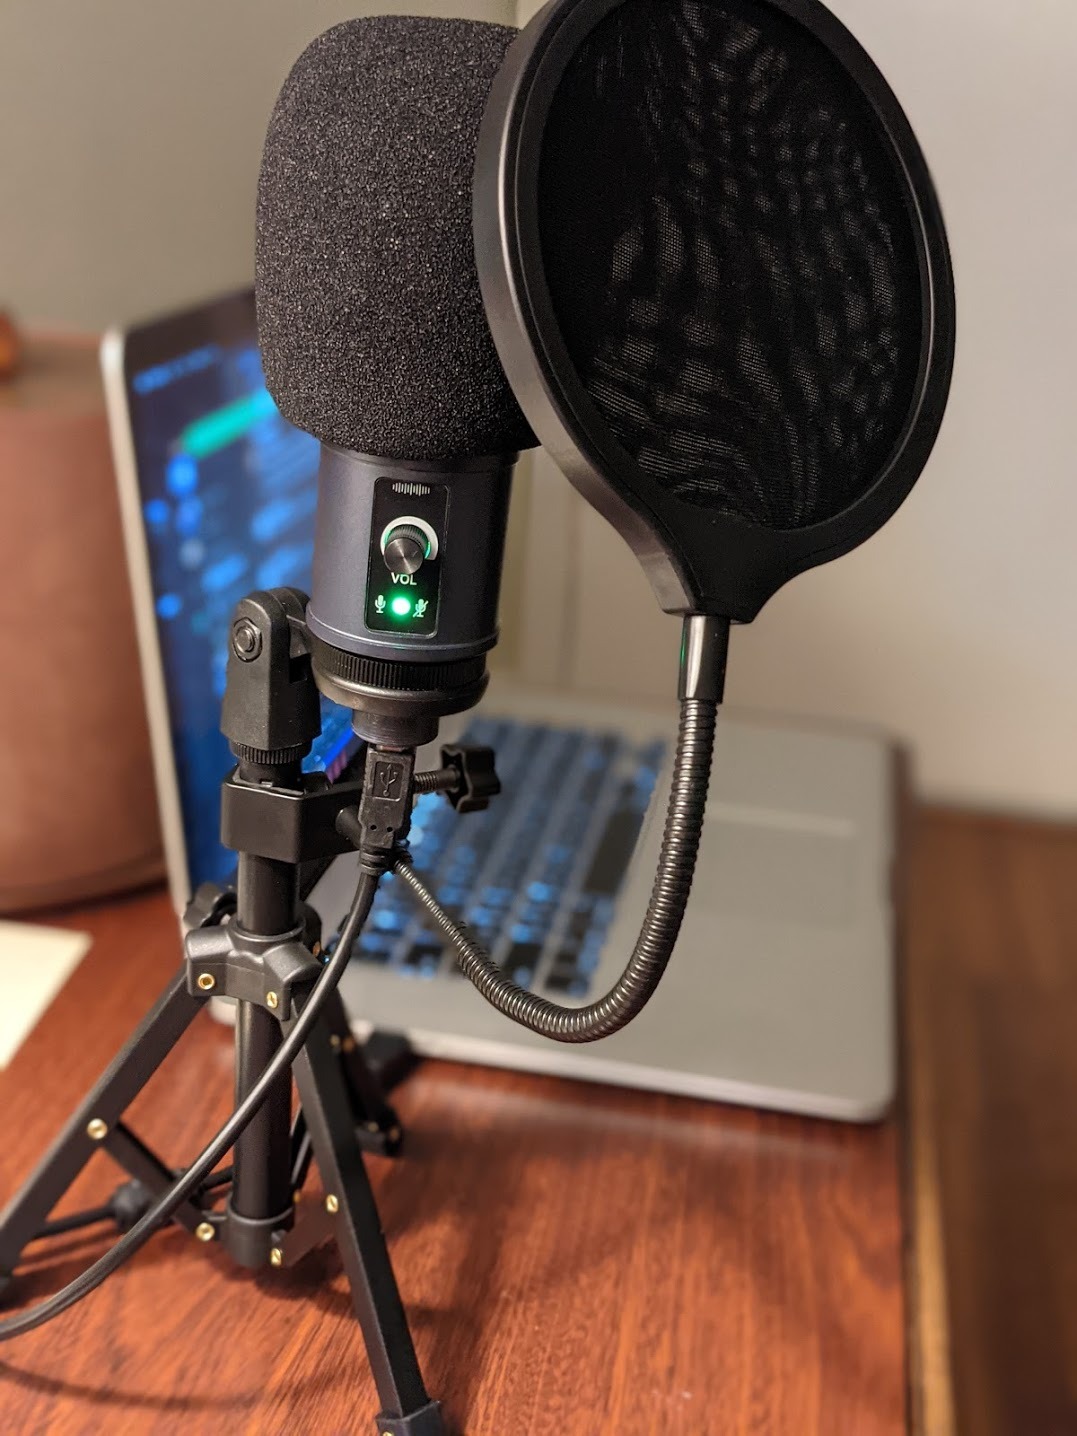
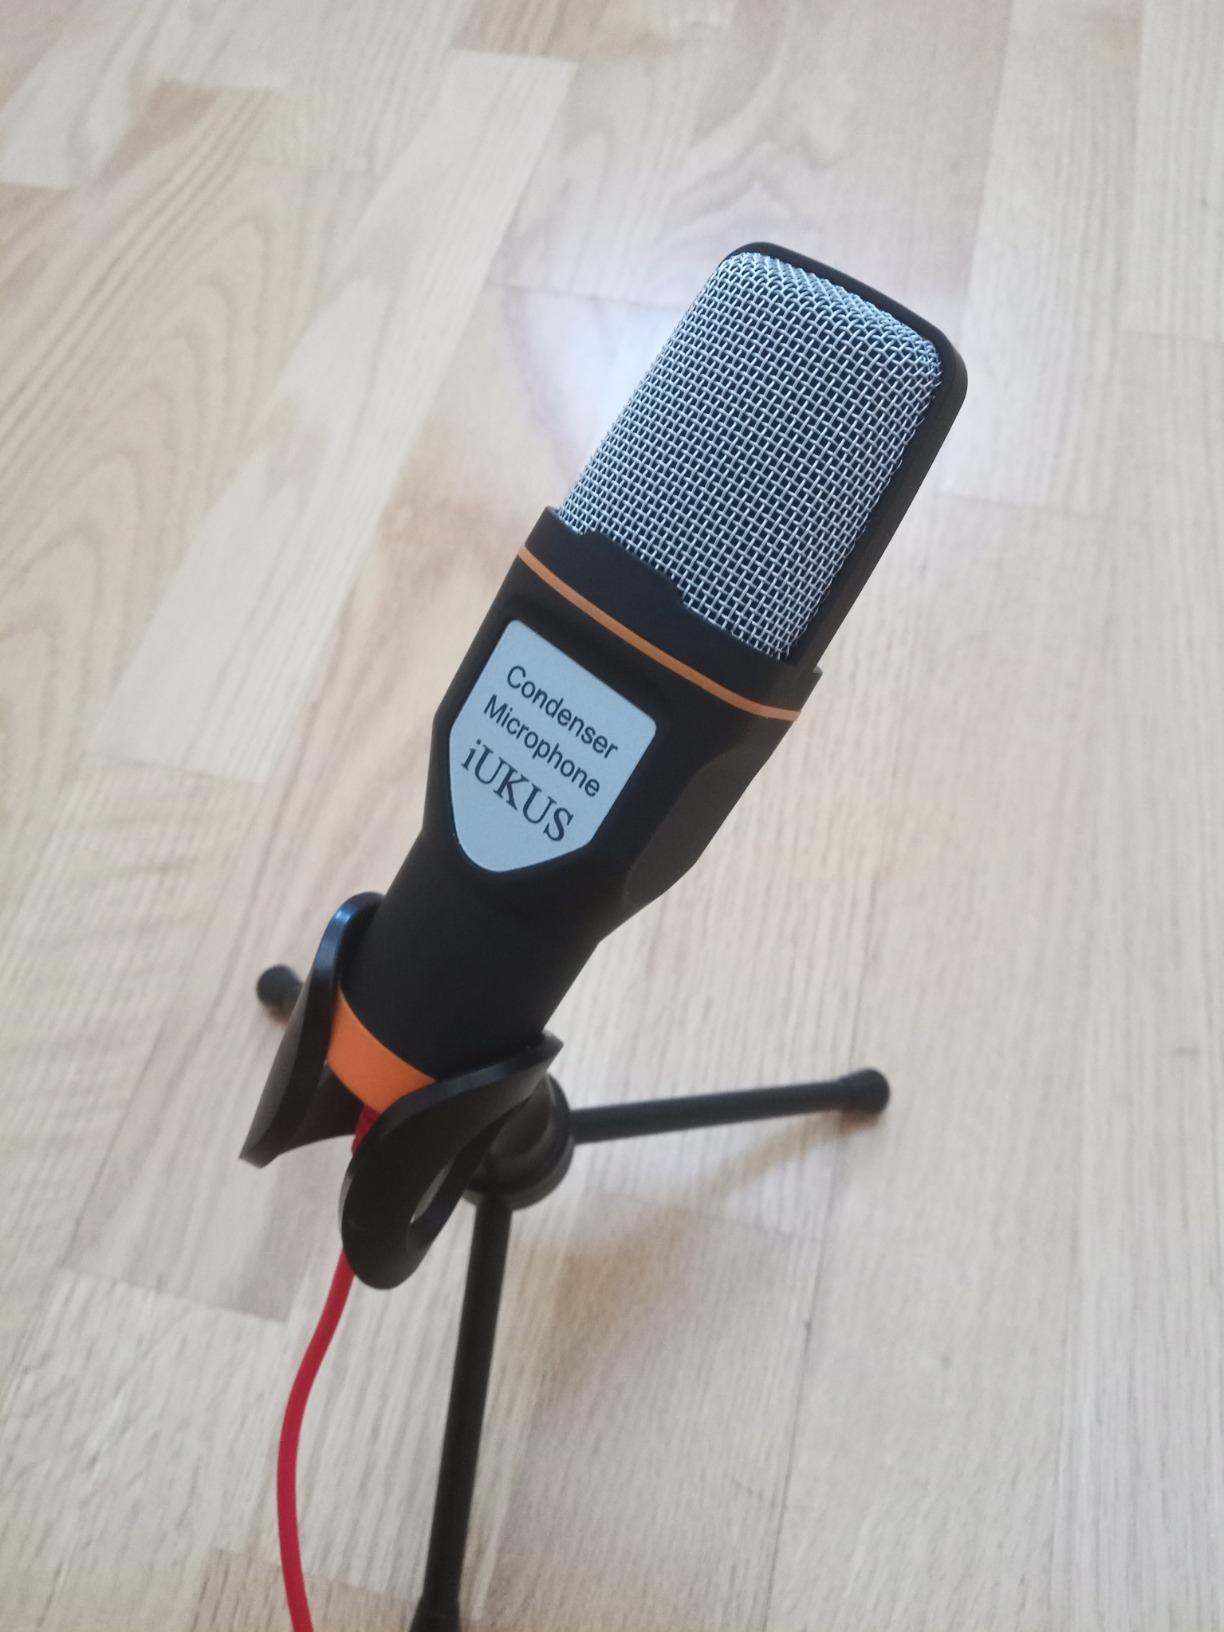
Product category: microphone
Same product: no